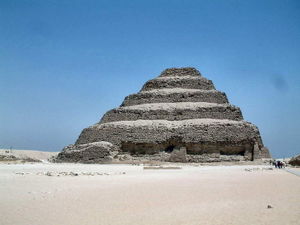
Djoser
Djosers trappepyramide
Djoser var den anden farao i det 3. dynasti. Farao Djoser fik først sit navn ca. 1000 år efter sin regeringstid. Han blev oprindelig kaldt Netjerichet.